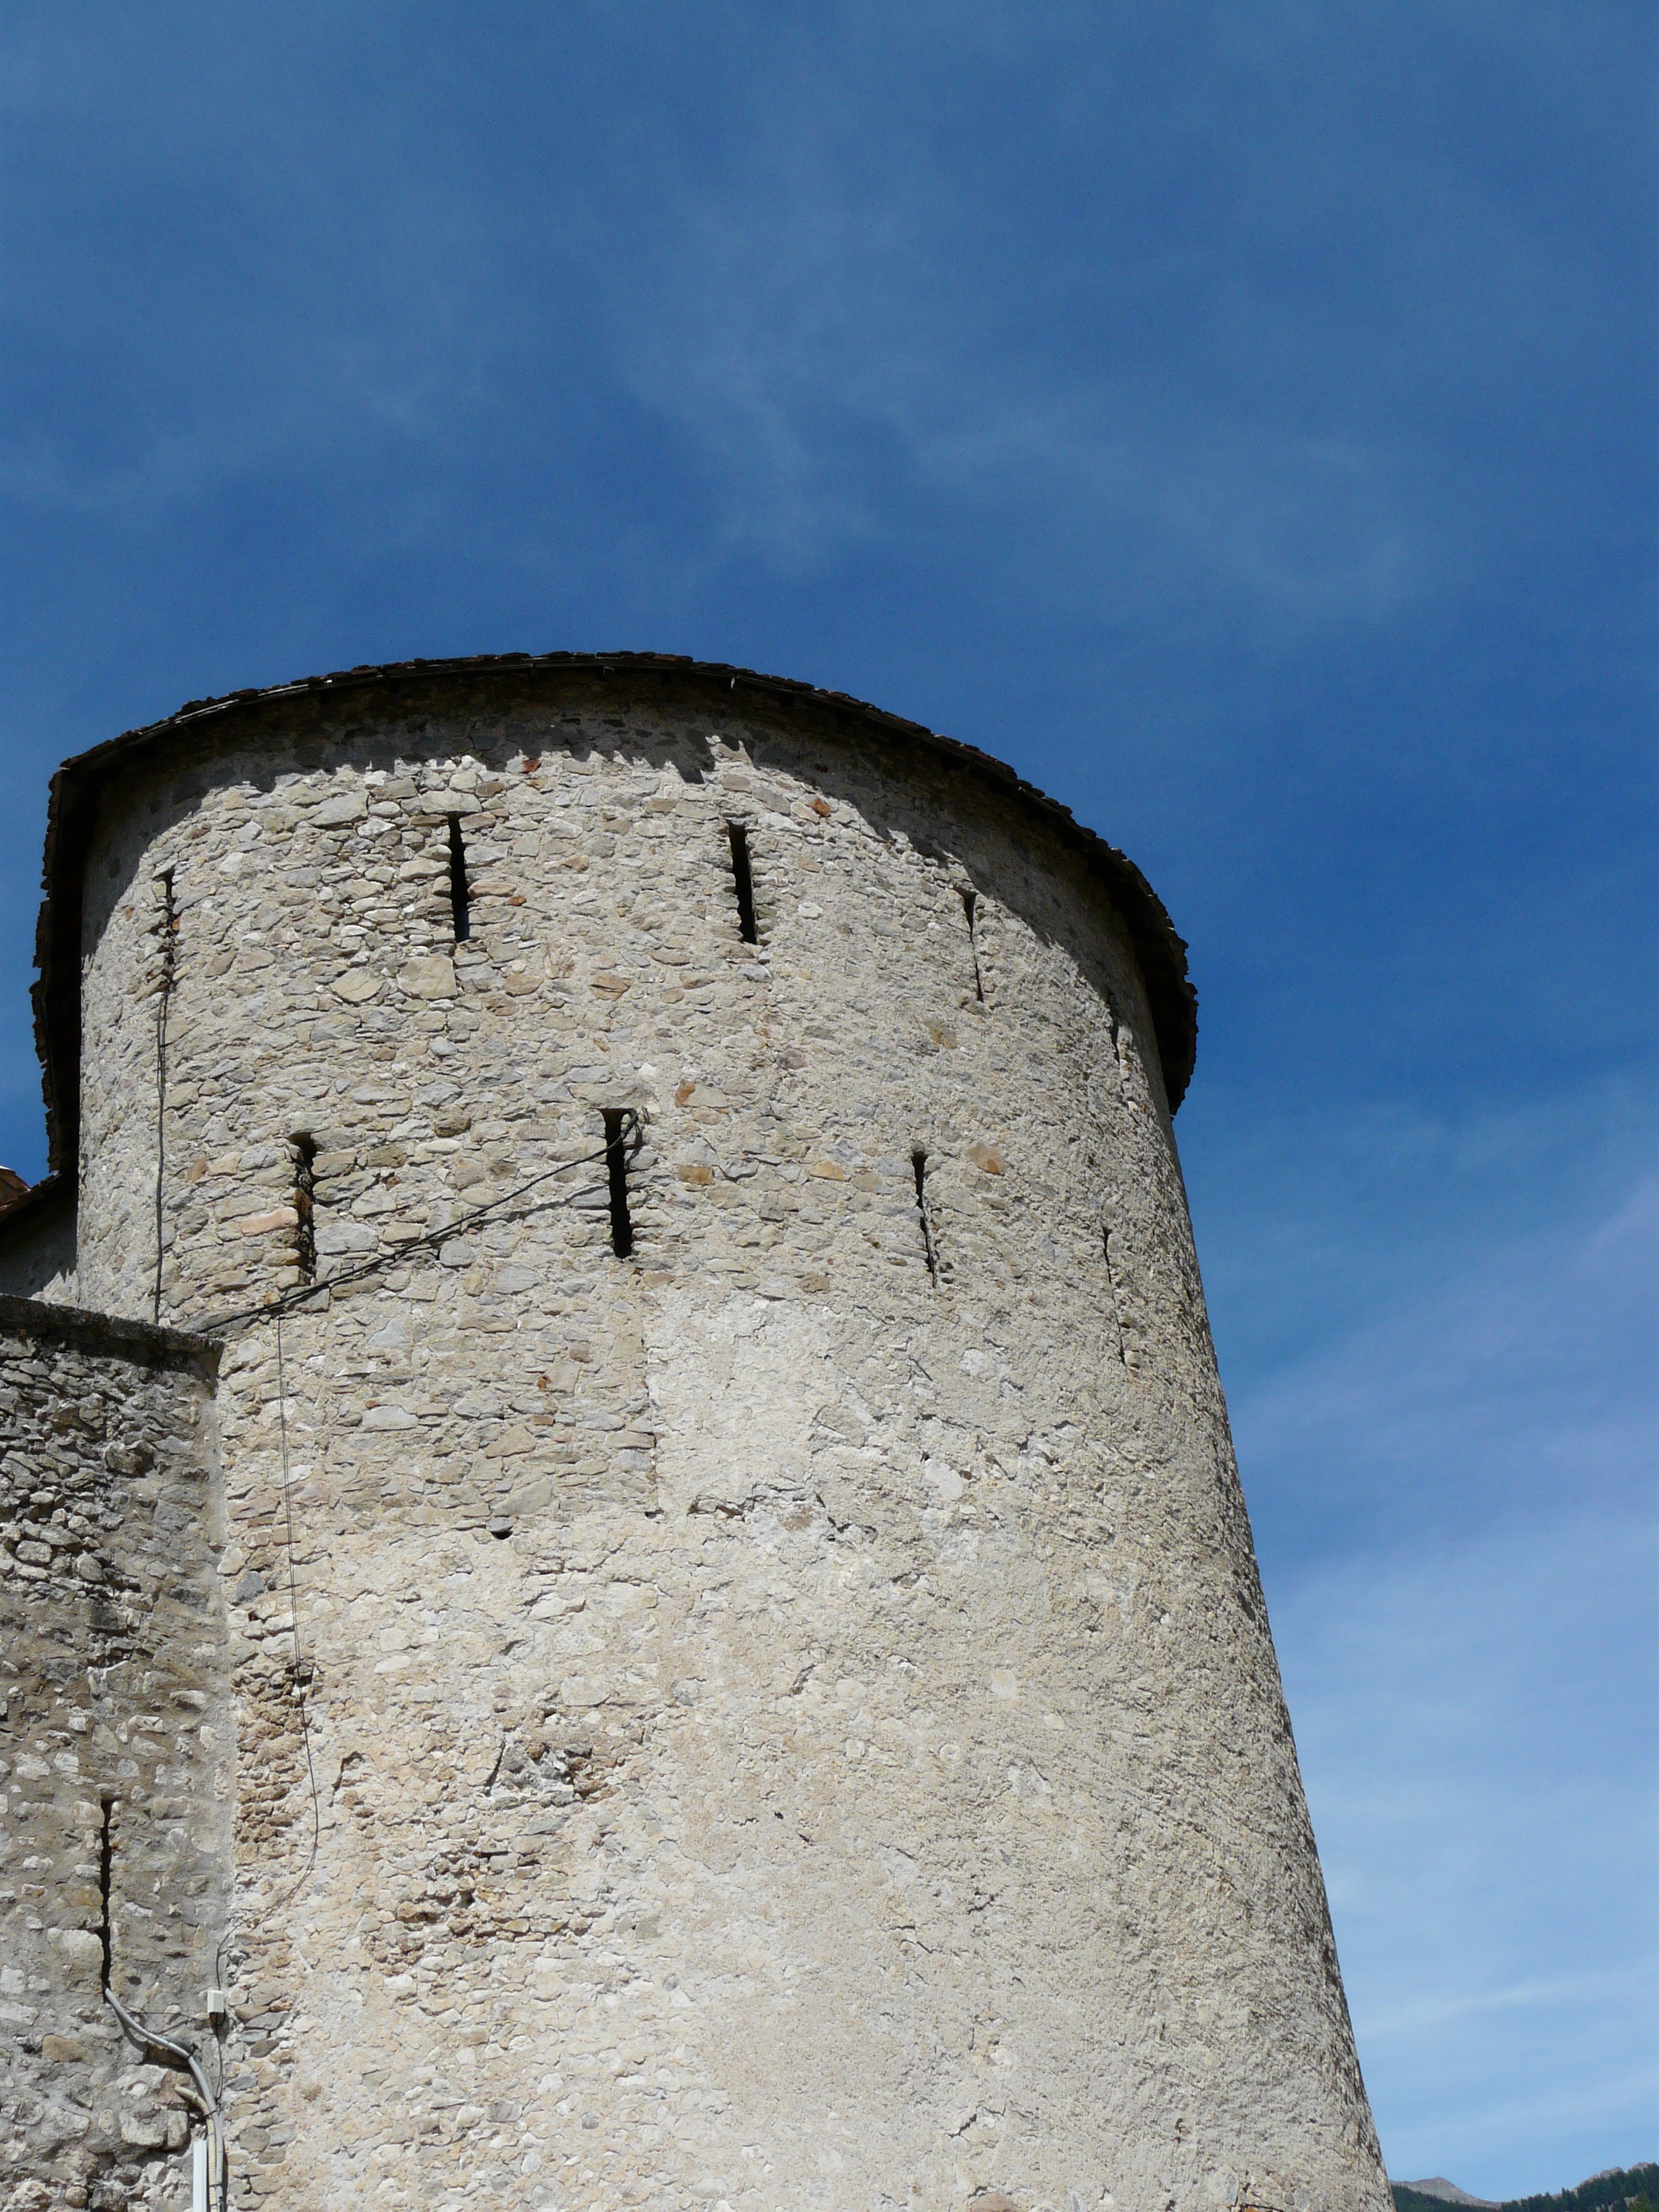
building, chateau, france, tower, castle, fortification, bell tower, stones, ancient history, ch teau colmar